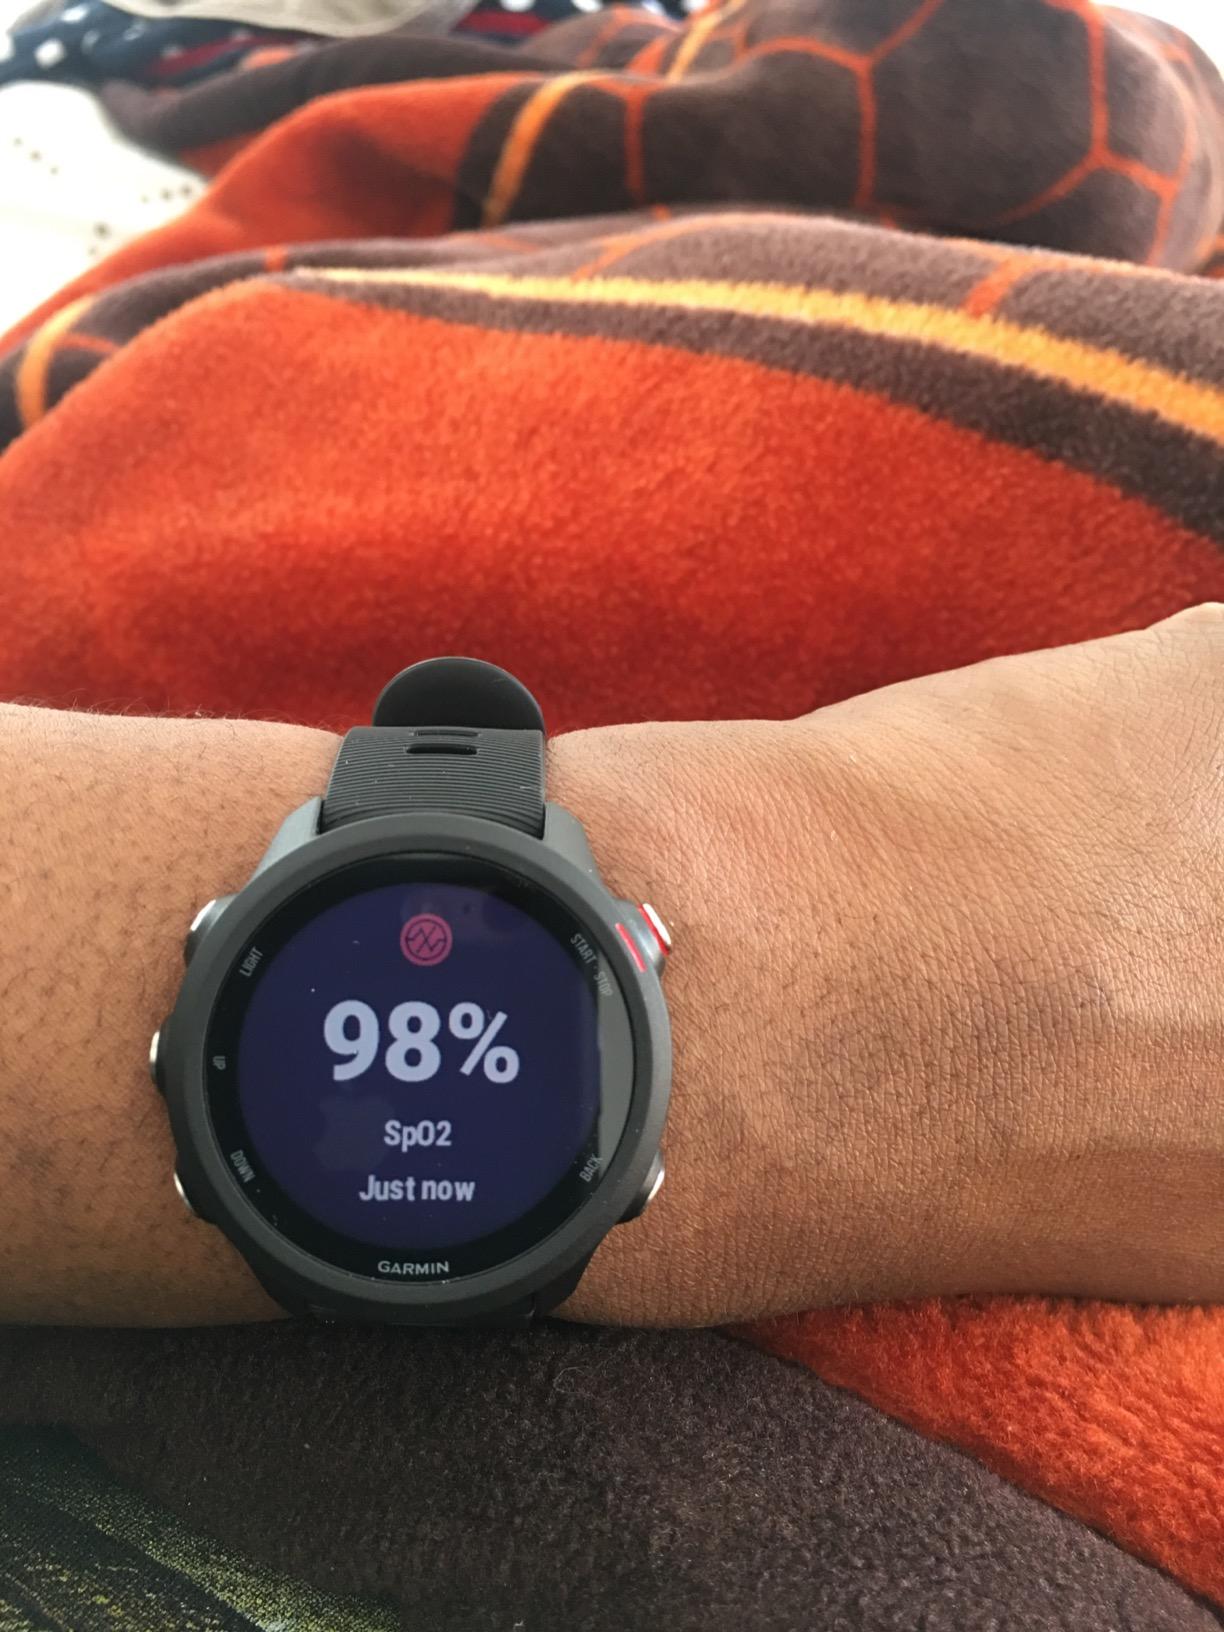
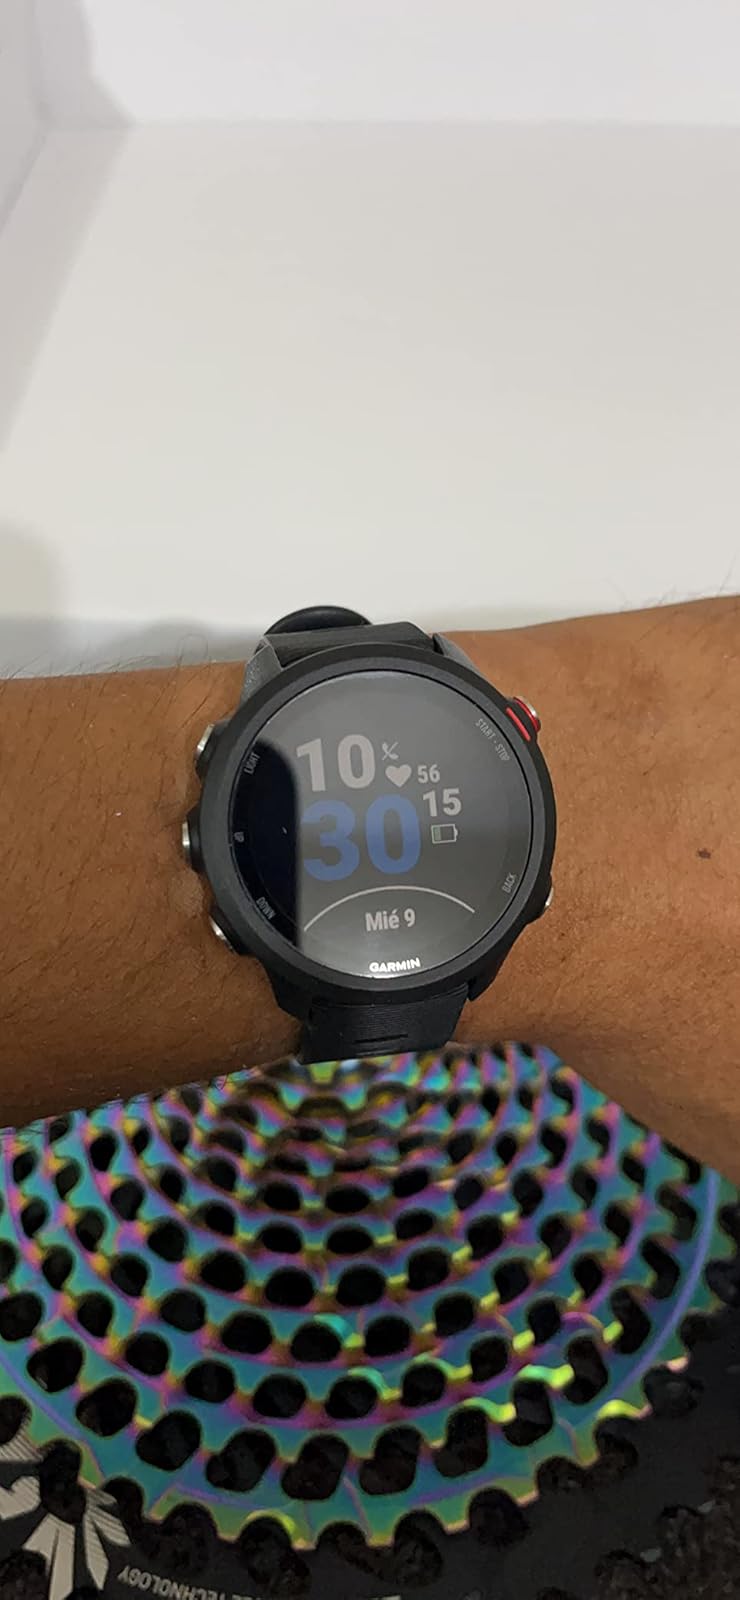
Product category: smartwatch
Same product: yes